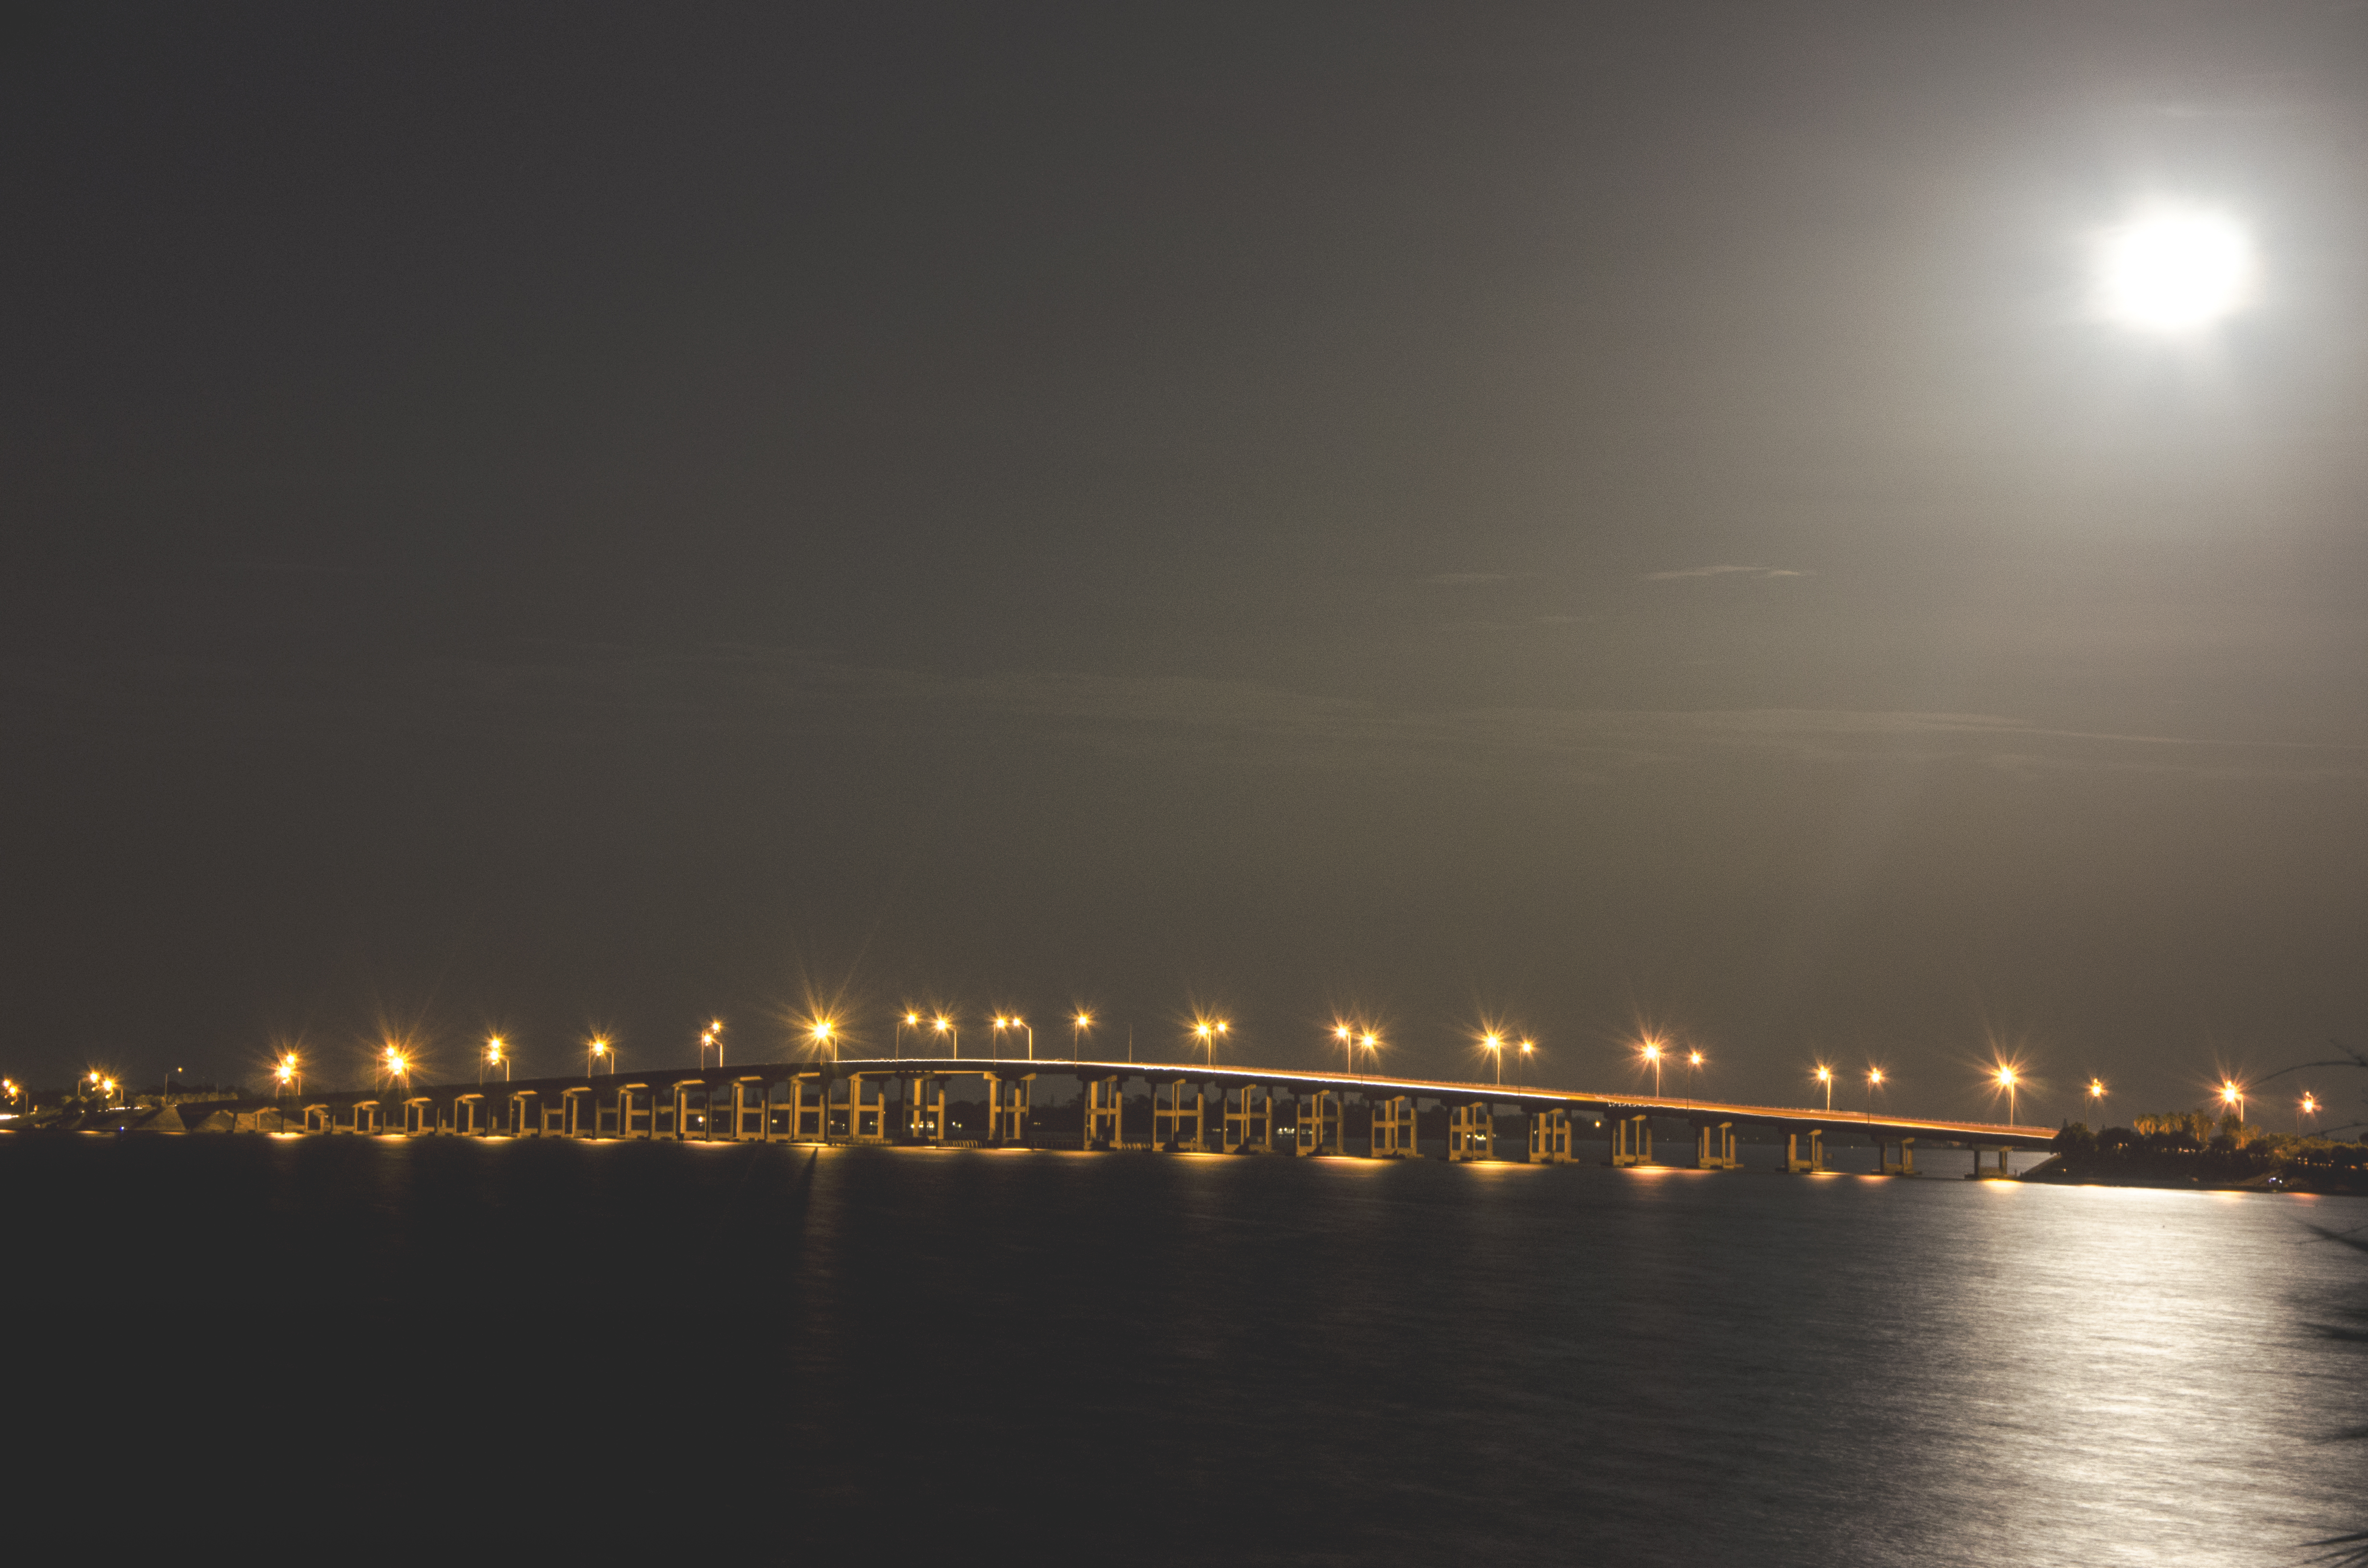
sea, water, horizon, light, bridge, skyline, night, morning, lake, dawn, cityscape, dusk, evening, reflection, darkness, street light, lighting, lights, infrastructure, atmospheric phenomenon